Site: brandenburg
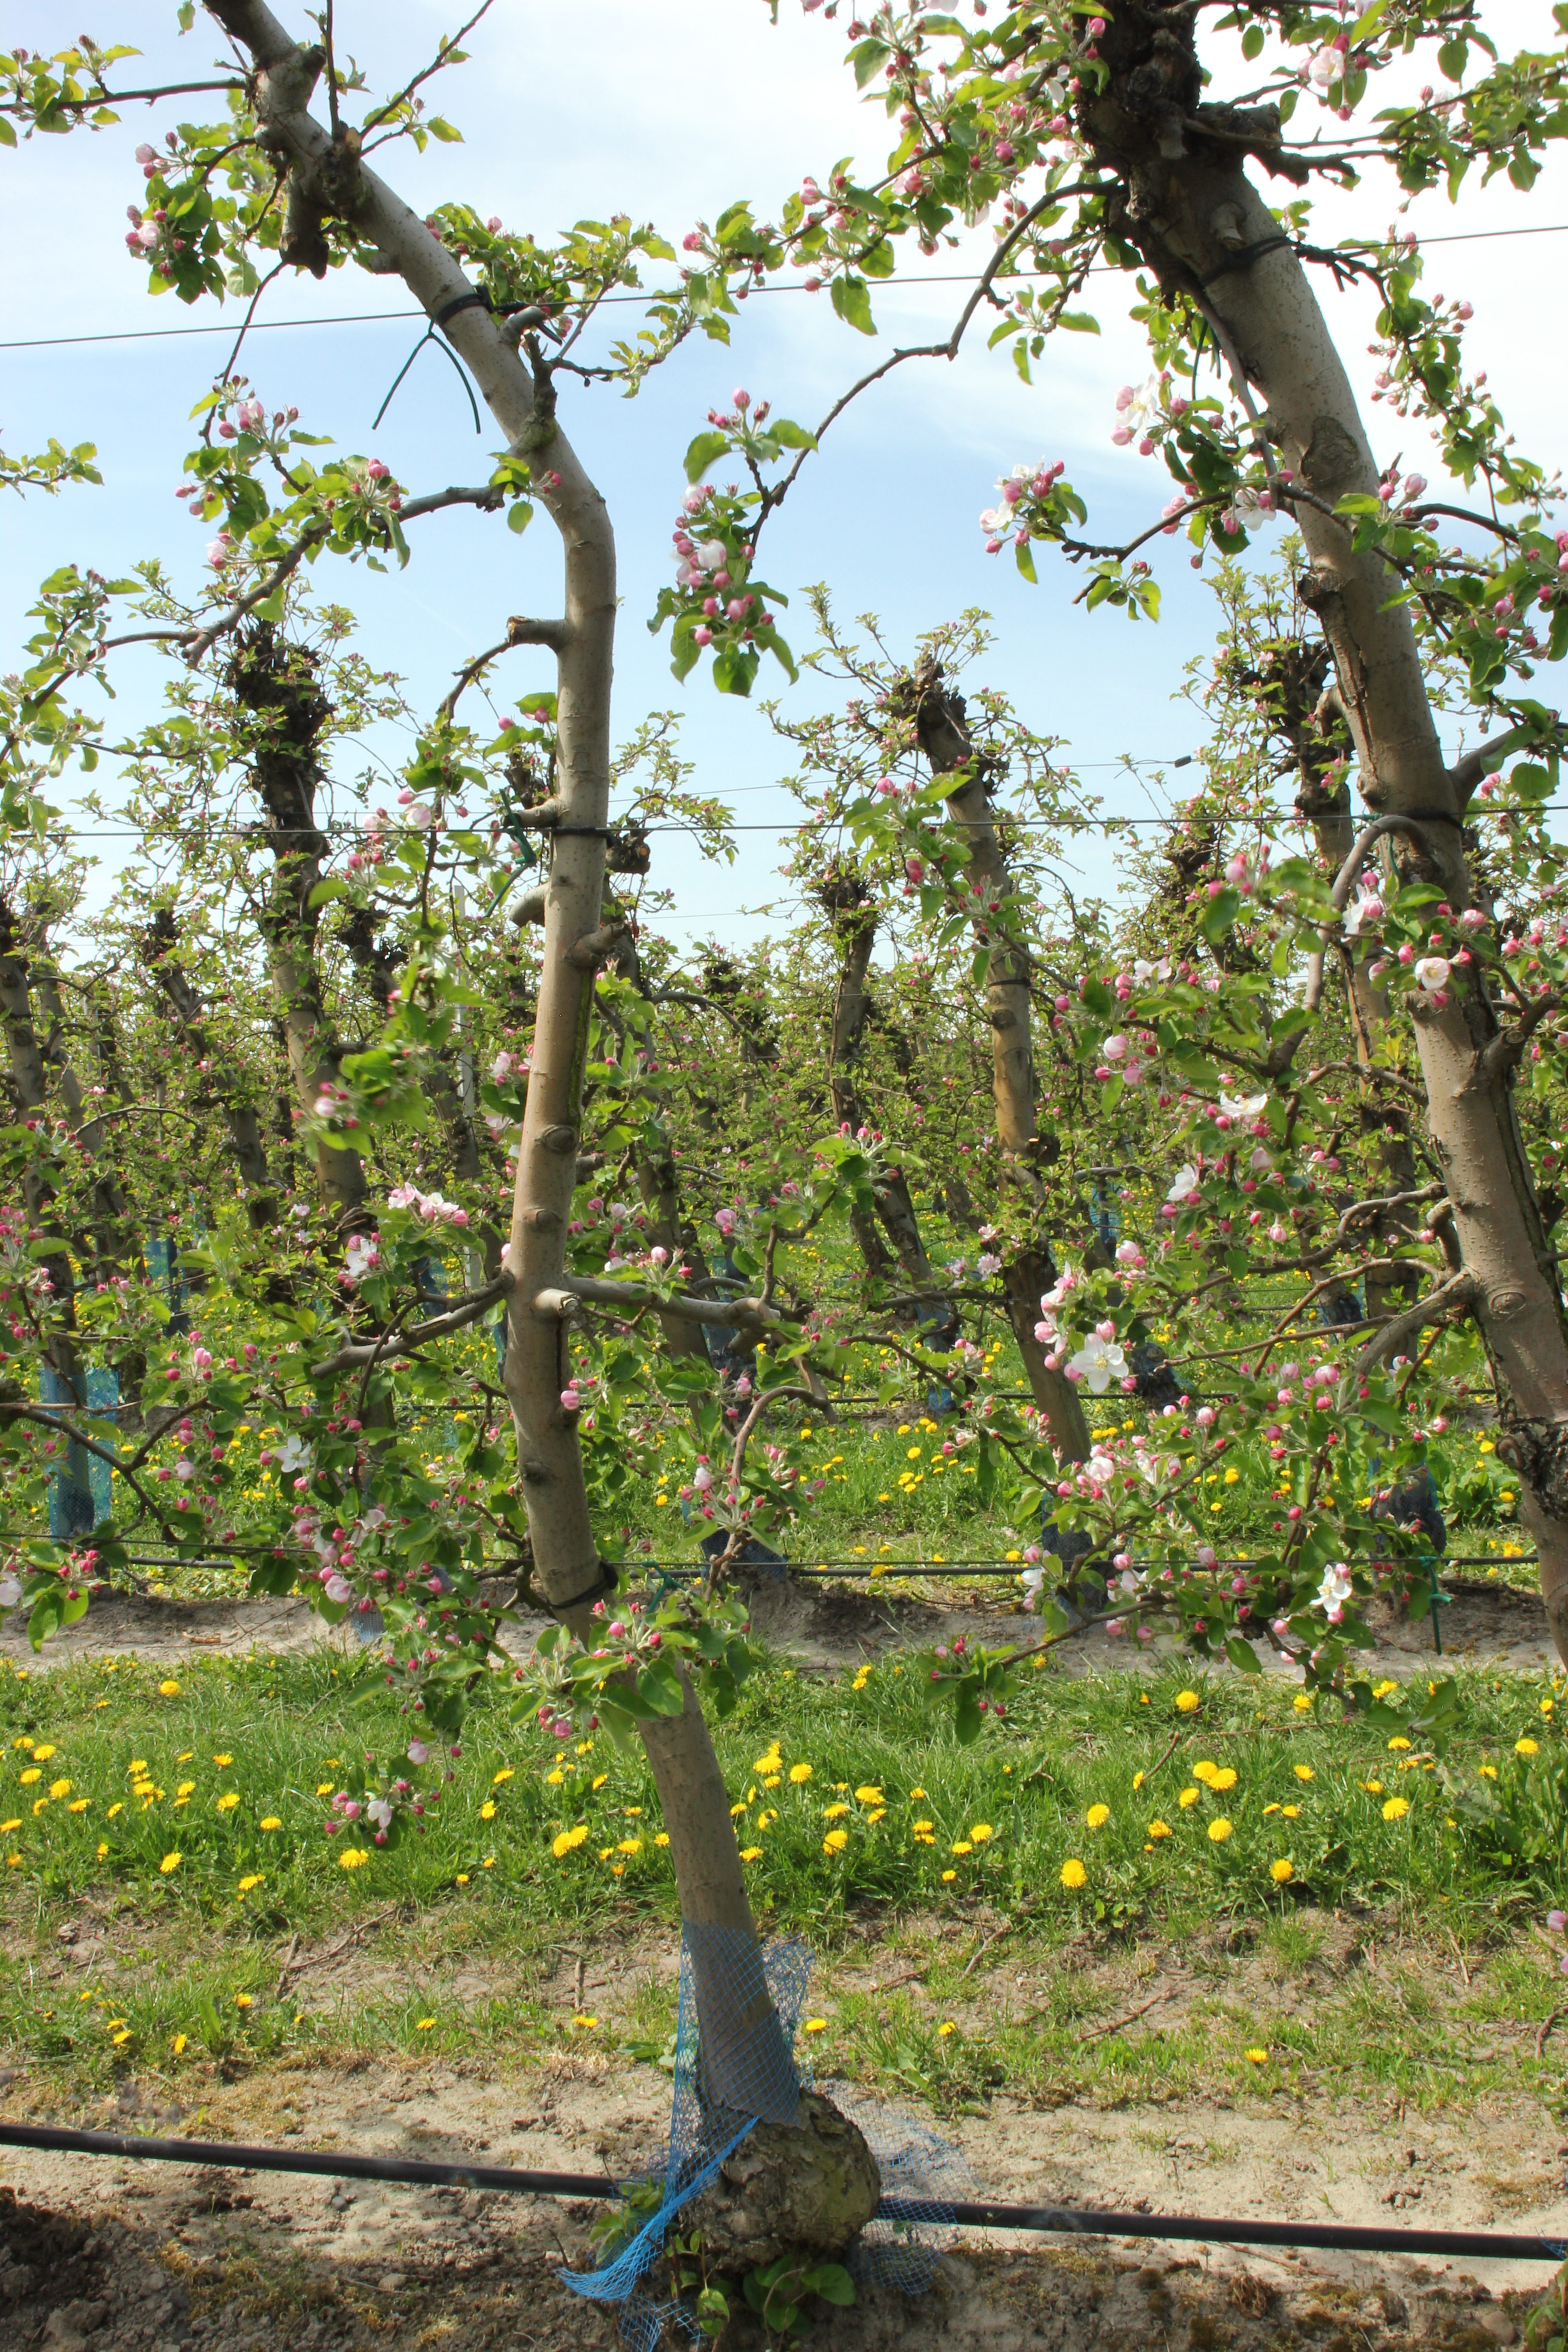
Growth stage (BBCH 57): Inflorescence emergence